SS Independence

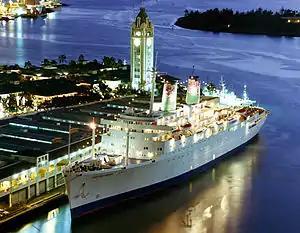
SS "Independence" at Honolulu in 2001

On February 10, 1951, "Independence" departed from North River Pier 84 at the foot of West 44th St in New York on a 53-day, 13,000 plus mile maiden voyage cruise to the Mediterranean during which the ship visited 22 ports in Spain, Morocco, Algeria, Sicily, Italy, Greece, Turkey, Lebanon, Cyprus, Israel, France, Gibraltar and Portugal before returning to New York on April 4. "Independence's" first regular non-cruise transatlantic sailing departed New York for Genoa on April 12 although that US-Italy service was later changed to run between New York and Naples. In 1959 both ships were sent to Newport News where their forward superstructure was moved 22 feet forward and lifted up by one deck in order to increase First Class passenger capacity by more than 100 berths and altered overall accommodations to 484 First Class, 350 Cabin Class, and 254 Tourist Class passengers. This reconstruction resulted in the loss of half of the glass-enclosed promenade deck and the added height forward. During their heyday, many movies were made on board with such stars as Cary Grant and Deborah Kerr and many others. They also carried high-profile passengers such as President Harry Truman, Alfred Hitchcock, Walt Disney, even King Saud. Both ships continued on the Mediterranean run, however, like most Trans-Atlantic liners of the day, passenger numbers dropped and the service was suspended in 1967.